Spreckels Organ

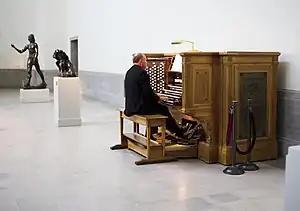
Console of the Spreckels Organ

The Spreckels Organ is a pipe organ that was designed by Ernest M. Skinner. It was installed in 1924 at the Legion of Honor museum in San Francisco, California. Public performances are held on Saturdays, 4:00–4:45 pm.